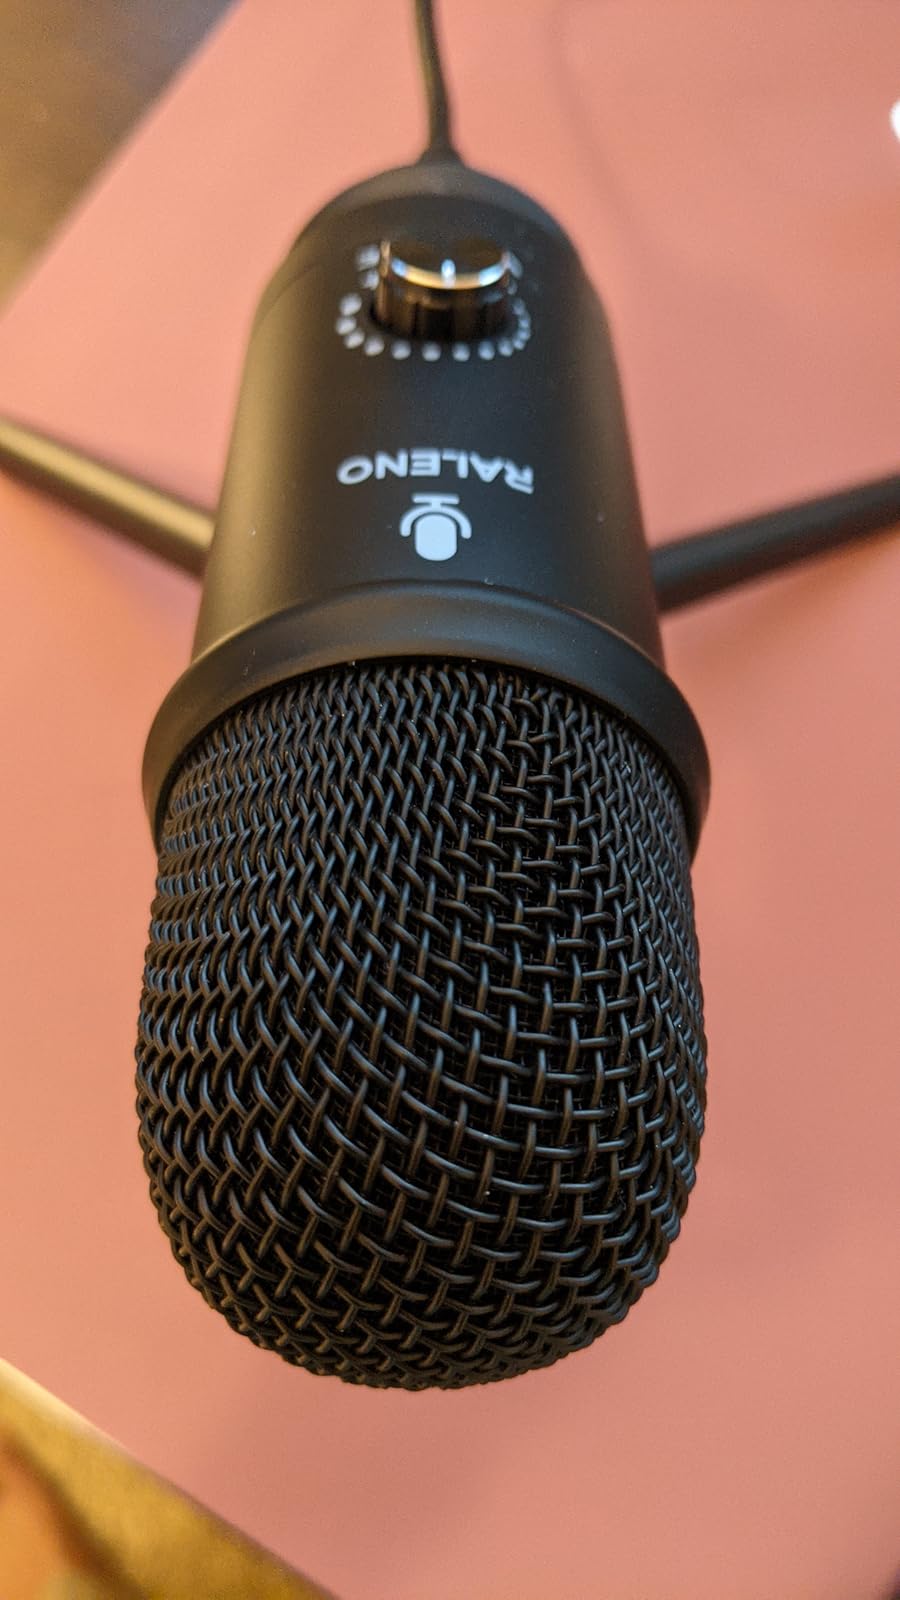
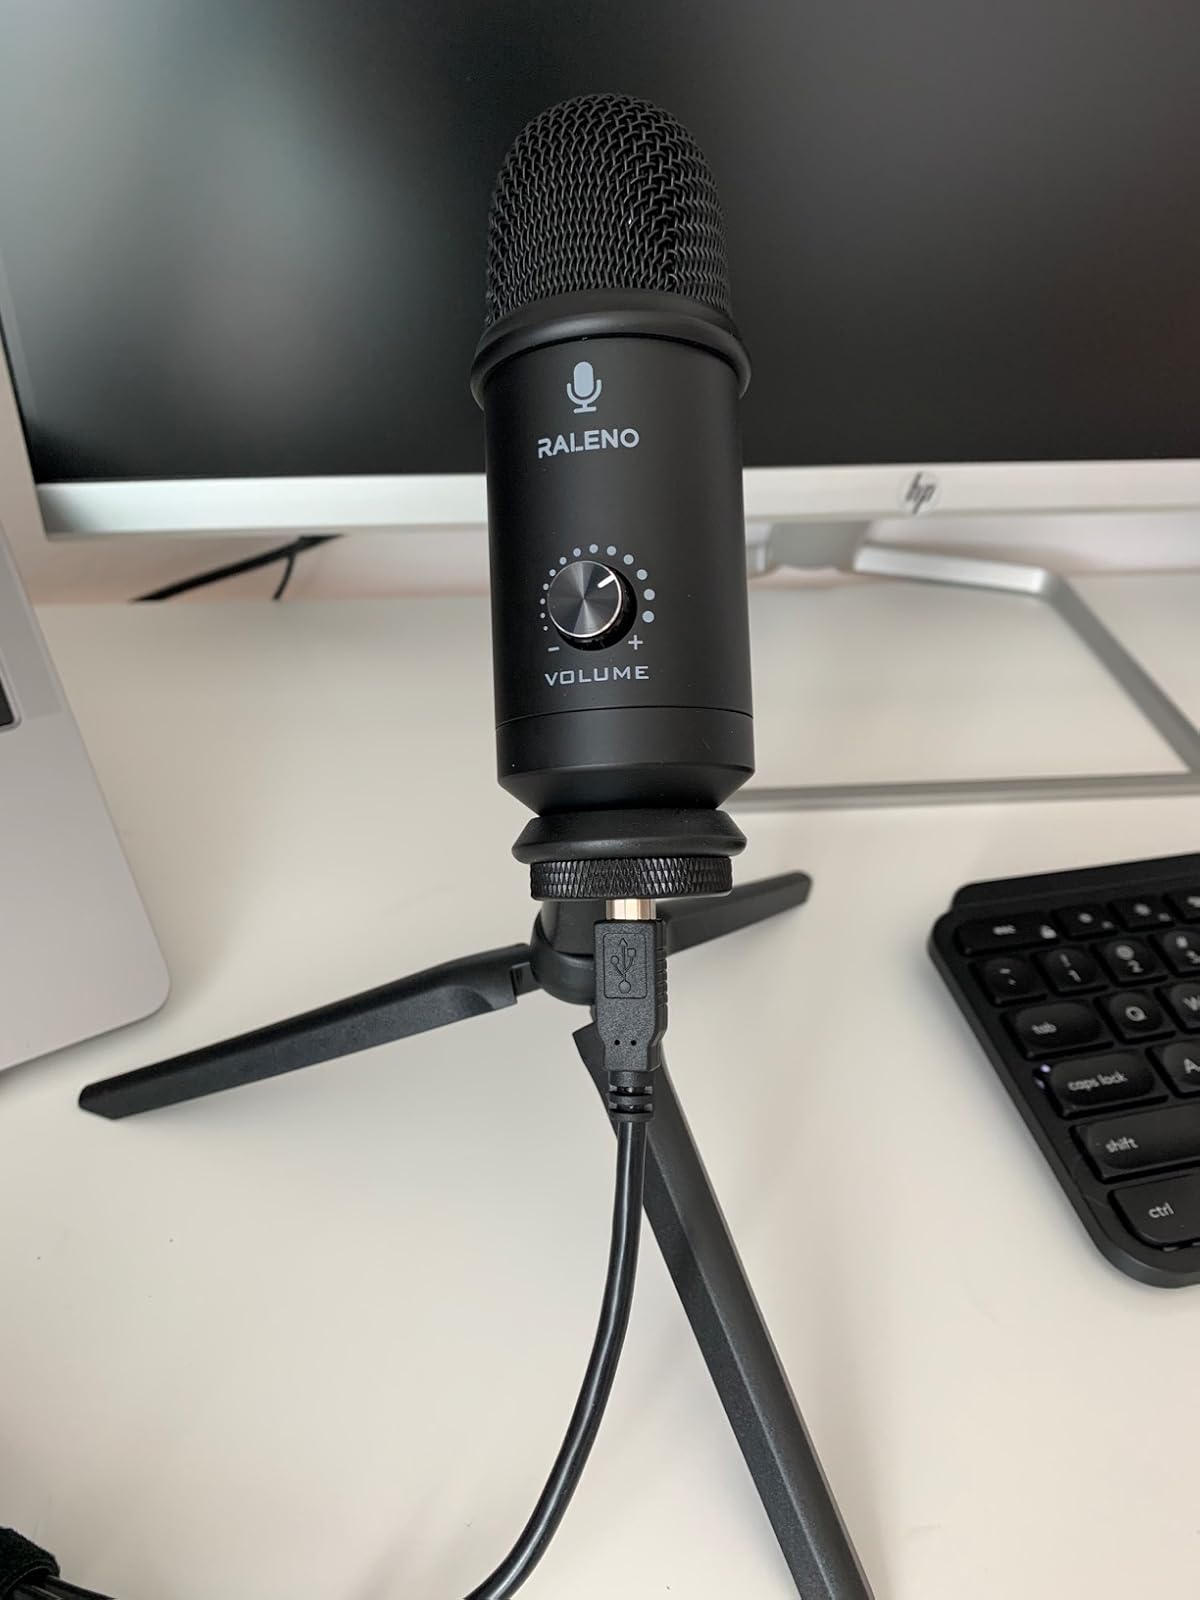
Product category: microphone
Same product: yes